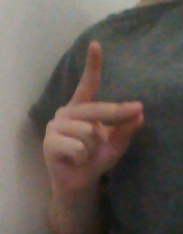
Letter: ta